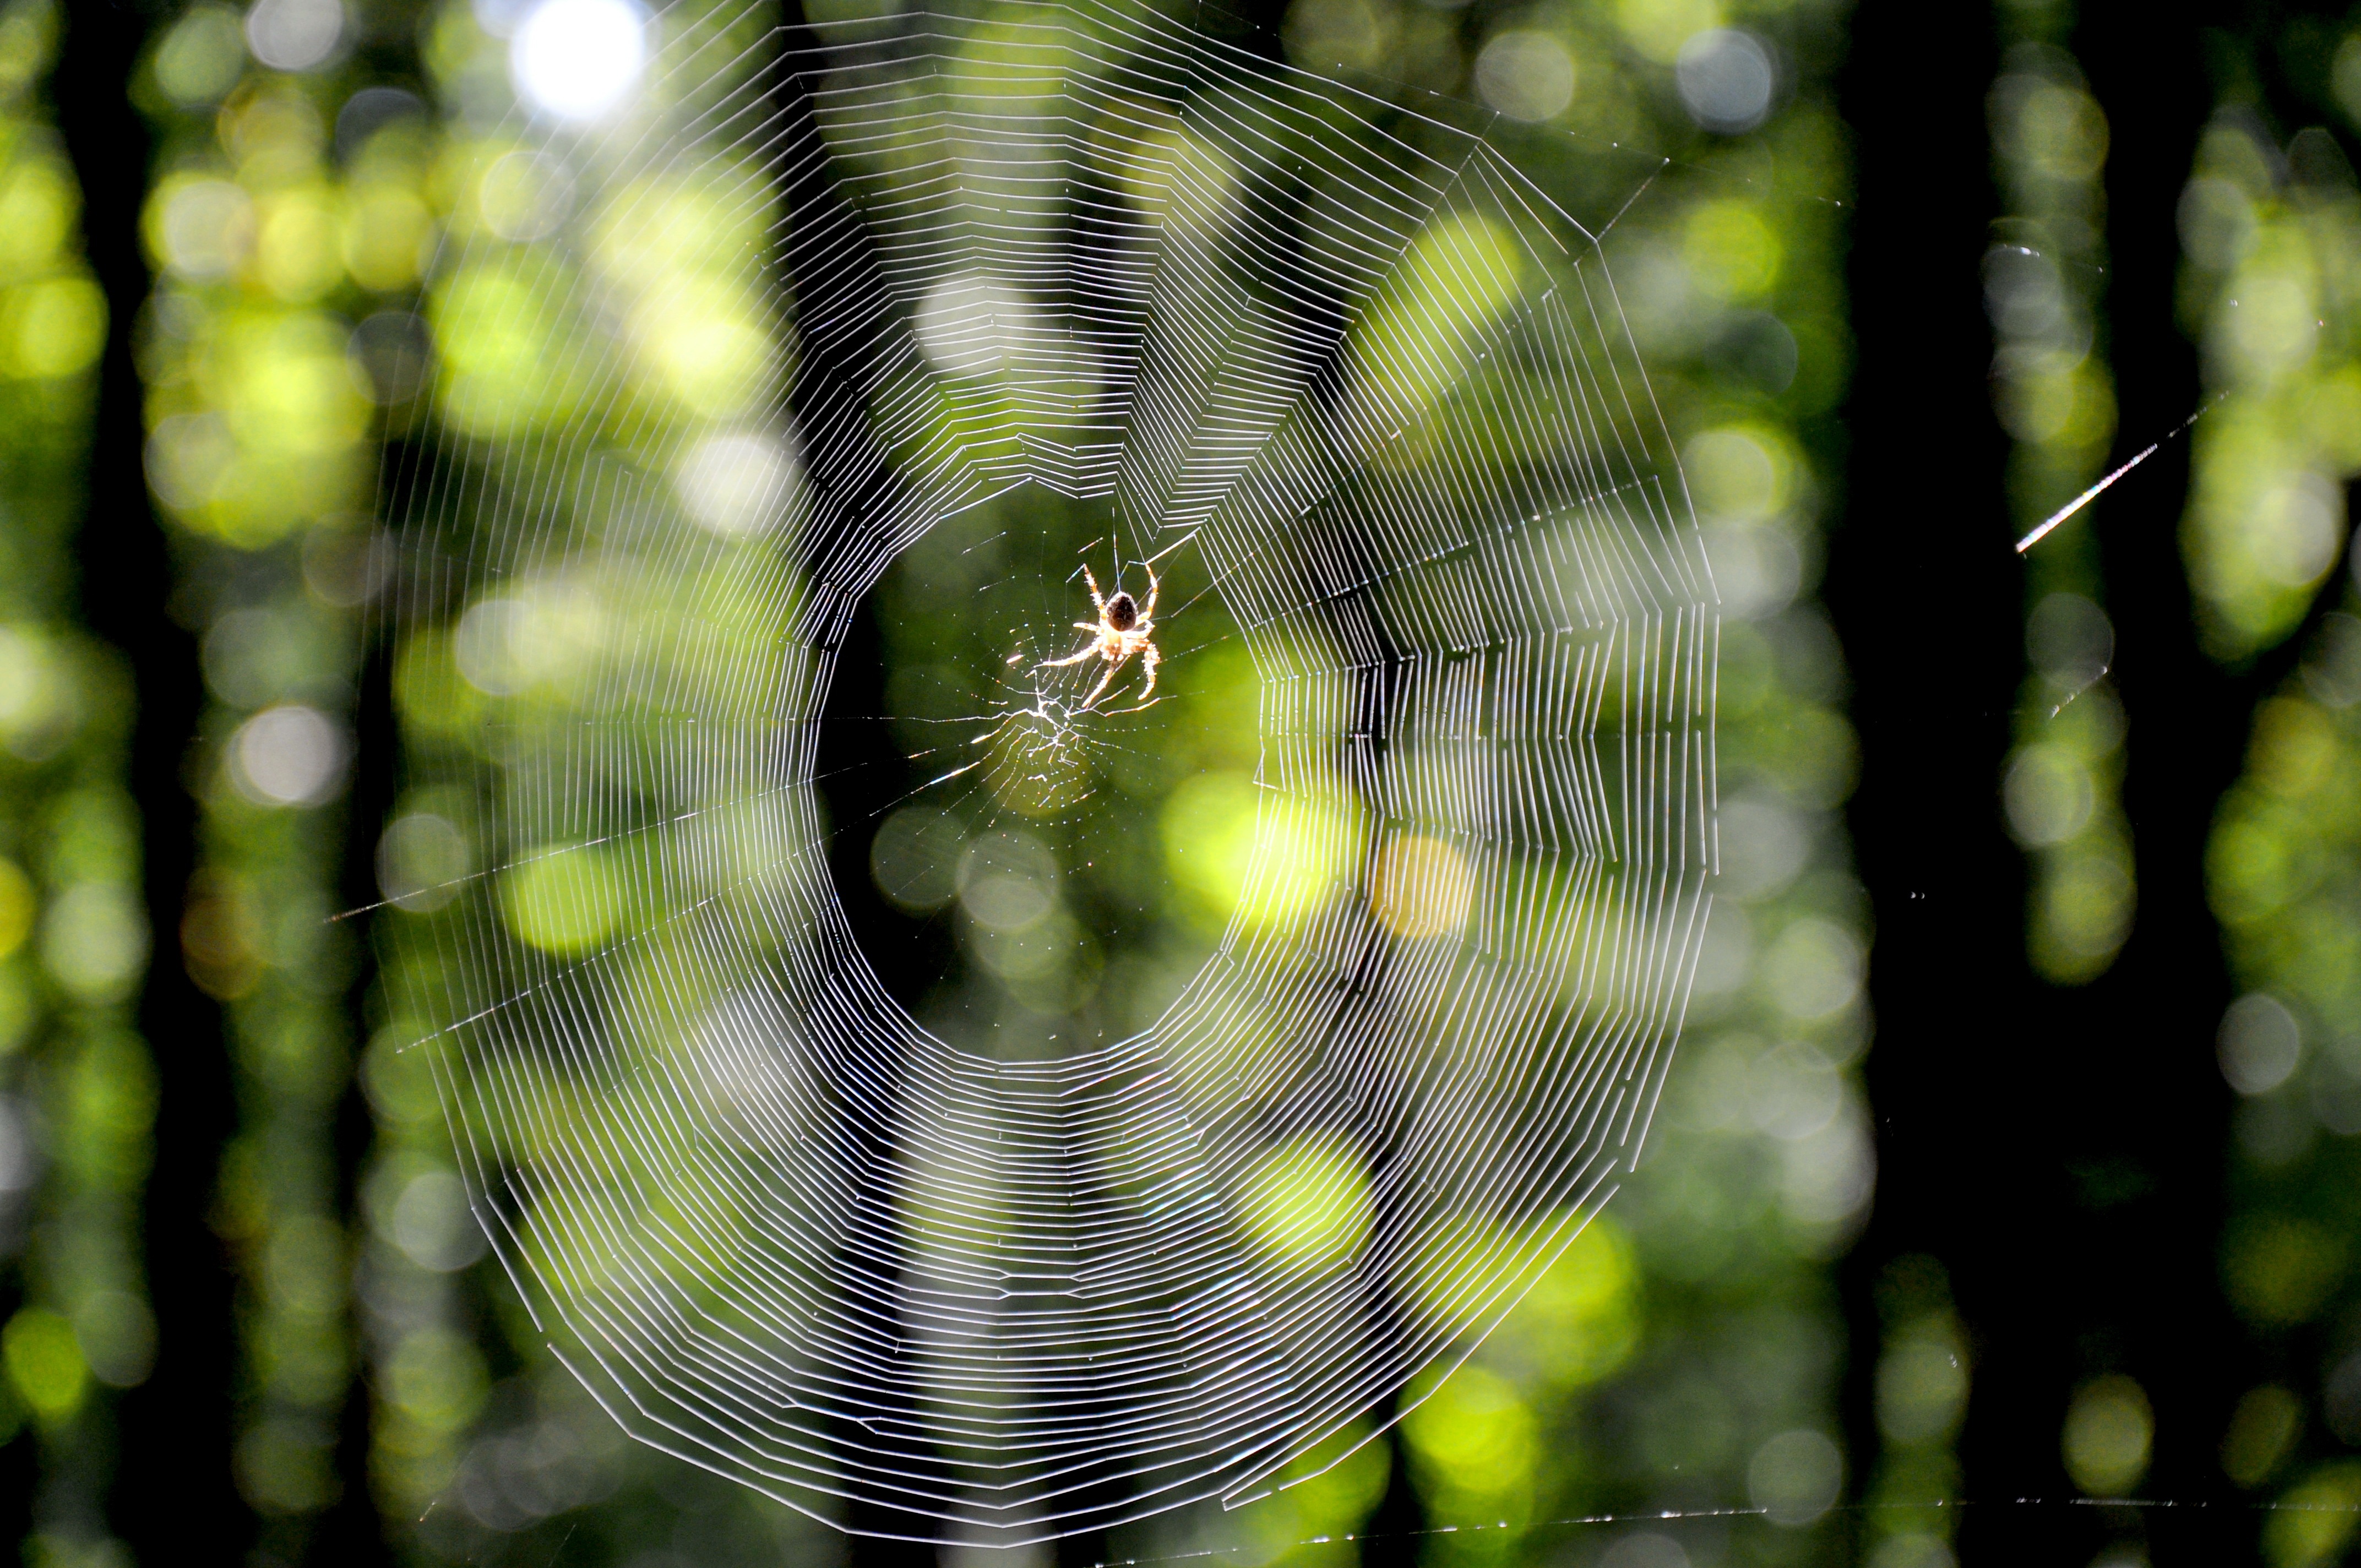
nature, forest, photography, web, green, insect, autumn, fauna, invertebrate, spider web, close up, spider, arachnid, macro photography, arthropod, plant stem